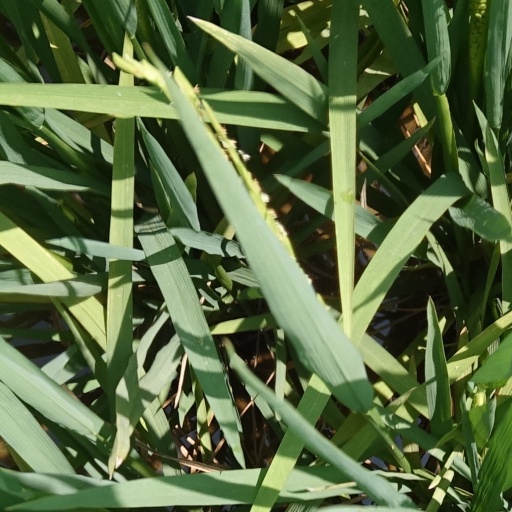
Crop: rice